Southgate Hockey Club

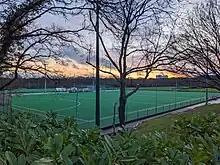
The hockey centre in 2023

The club was formed in 1886. Matches were initially played in Broomfield Park, Palmers Green; in 1890 the club relocated to the Walker Ground on Waterfall Road. In order to meet the challenge created by the introduction of artificial grass pitches, the club began hiring pitches away from the Walker Ground from around 1985. After a search for a new location, the club relocated to Southgate Hockey Centre during the 1997/98 season.